Judy Garland

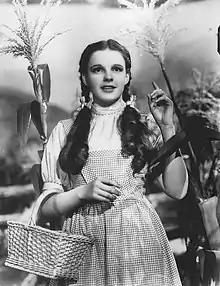
Garland in a publicity photo for "The Wizard of Oz" (1939)

Garland's first feature-length film was a loan-out to Fox titled "Pigskin Parade", a football-themed musical comedy, where she was billed tenth after Stuart Erwin, Jack Haley, Patsy Kelly, Betty Grable and others. Garland sang three solos, including "The Texas Tornado" and "The Balboa".